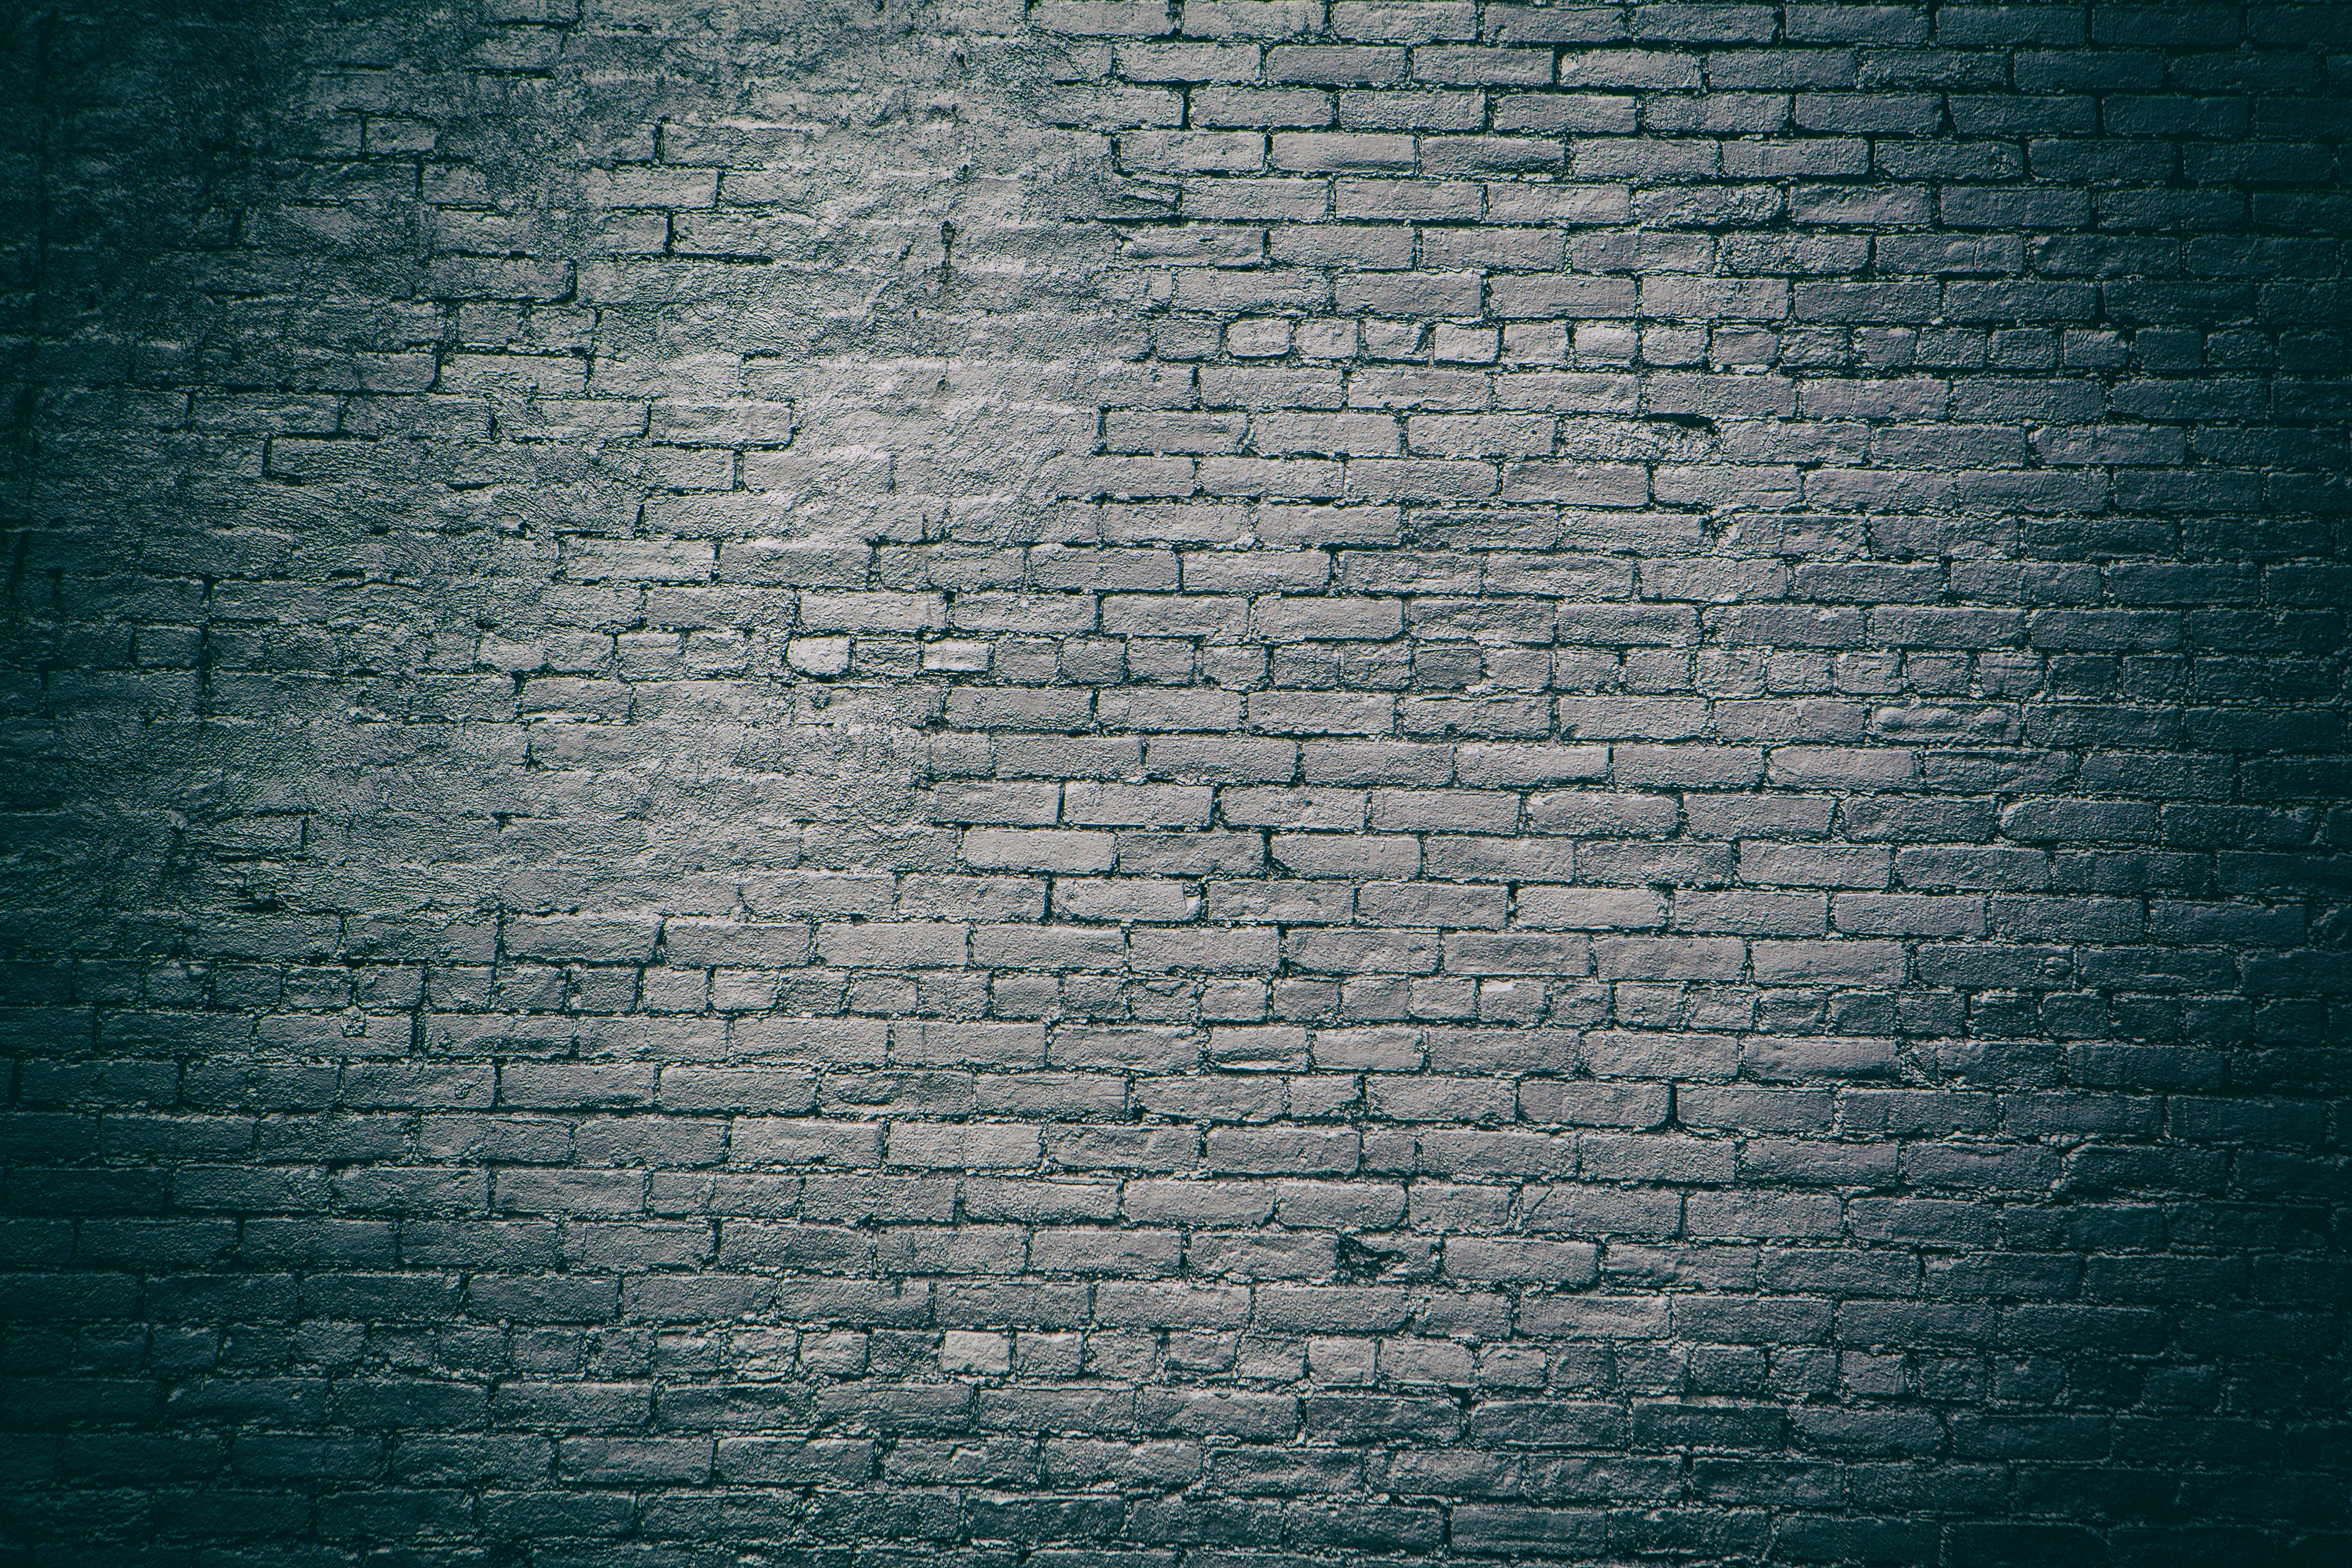
wall, blue, text, brick, pattern, brickwork